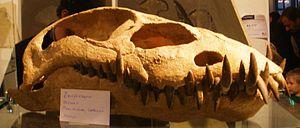
Cette liste de Plésiosaures est une liste complète des différents genres classés dans l'ordre des Plesiosauria, en excluant les termes vernaculaires. Cette liste inclut tous les genres reconnus et acceptés, mais aussi les genres aujourd'hui considérés comme invalides, douteux, ou qui ne sont pas formellement publiés, ainsi que les « synonyme Junior » et les genres qui ne font plus partie des Plésiosaures.
Zarafasaura est un genre éteint de reptiles marins de l'ordre des plésiosauriens appartenant à la famille des élasmosauridés.